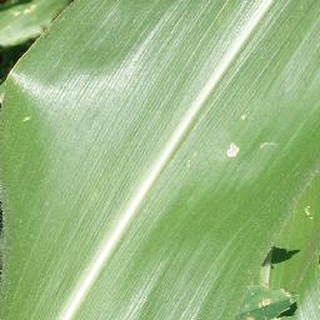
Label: healthy_corn